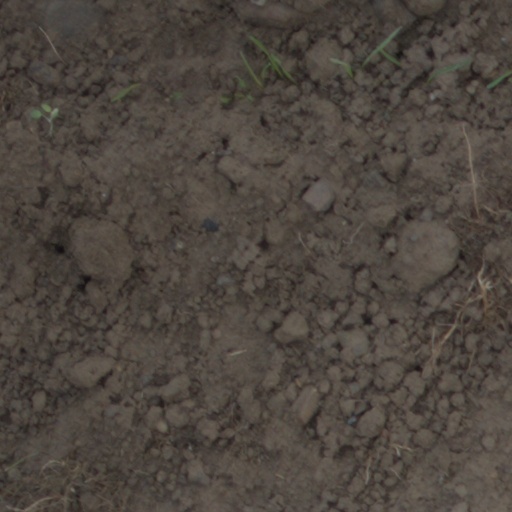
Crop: wheat